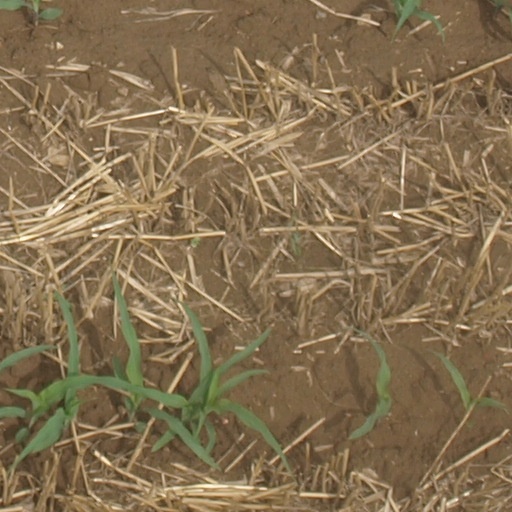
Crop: maize; corn